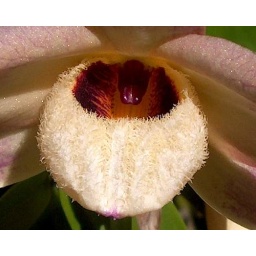
The most stricking part of the Dendrobium moschatum flower is the cup shaped lip. The lip is hirsute in its exterior surface.